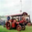
Label: tractor